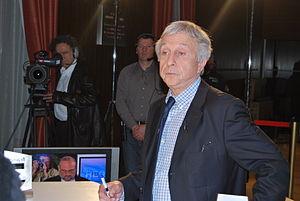
Elections Régionales Françaises de 2010, Préfecture de la Moselle le 21 Mars 2010. Emission en Direct de France 3 Lorraine de Jean-Christophe Dupuis-Rémond en direct sur Internet depuis la Préfecture de Région à Metz
Jean-Pierre Masseret, né le 23 août 1944 à Cusset, est un homme politique français. Longtemps membre du Parti socialiste, il est sénateur de la Moselle entre 1983 et 2017, secrétaire d'État chargé des Anciens combattants de 1997 à 2001 et président du conseil régional de Lorraine de 2004 à 2015.